Question: Please indicate a possible affordance area of the bench that can be used for sitting
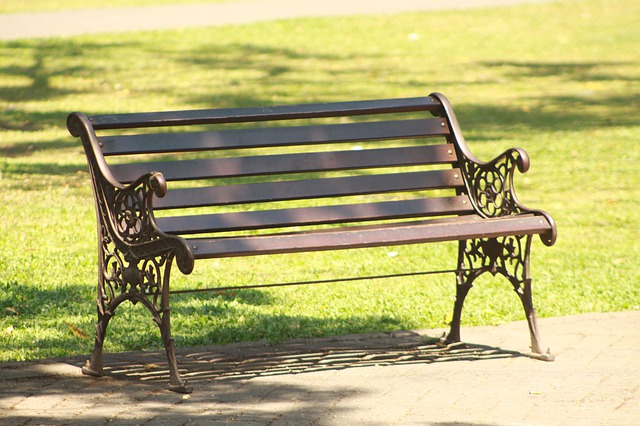
Answer: [133.5, 208, 542.5, 246]